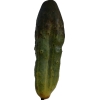
Label: cucumber